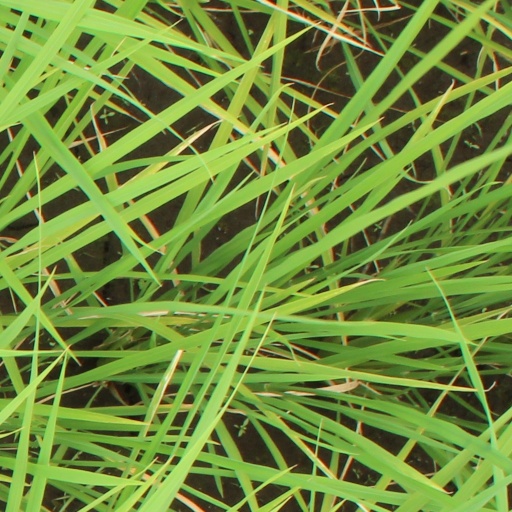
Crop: rice